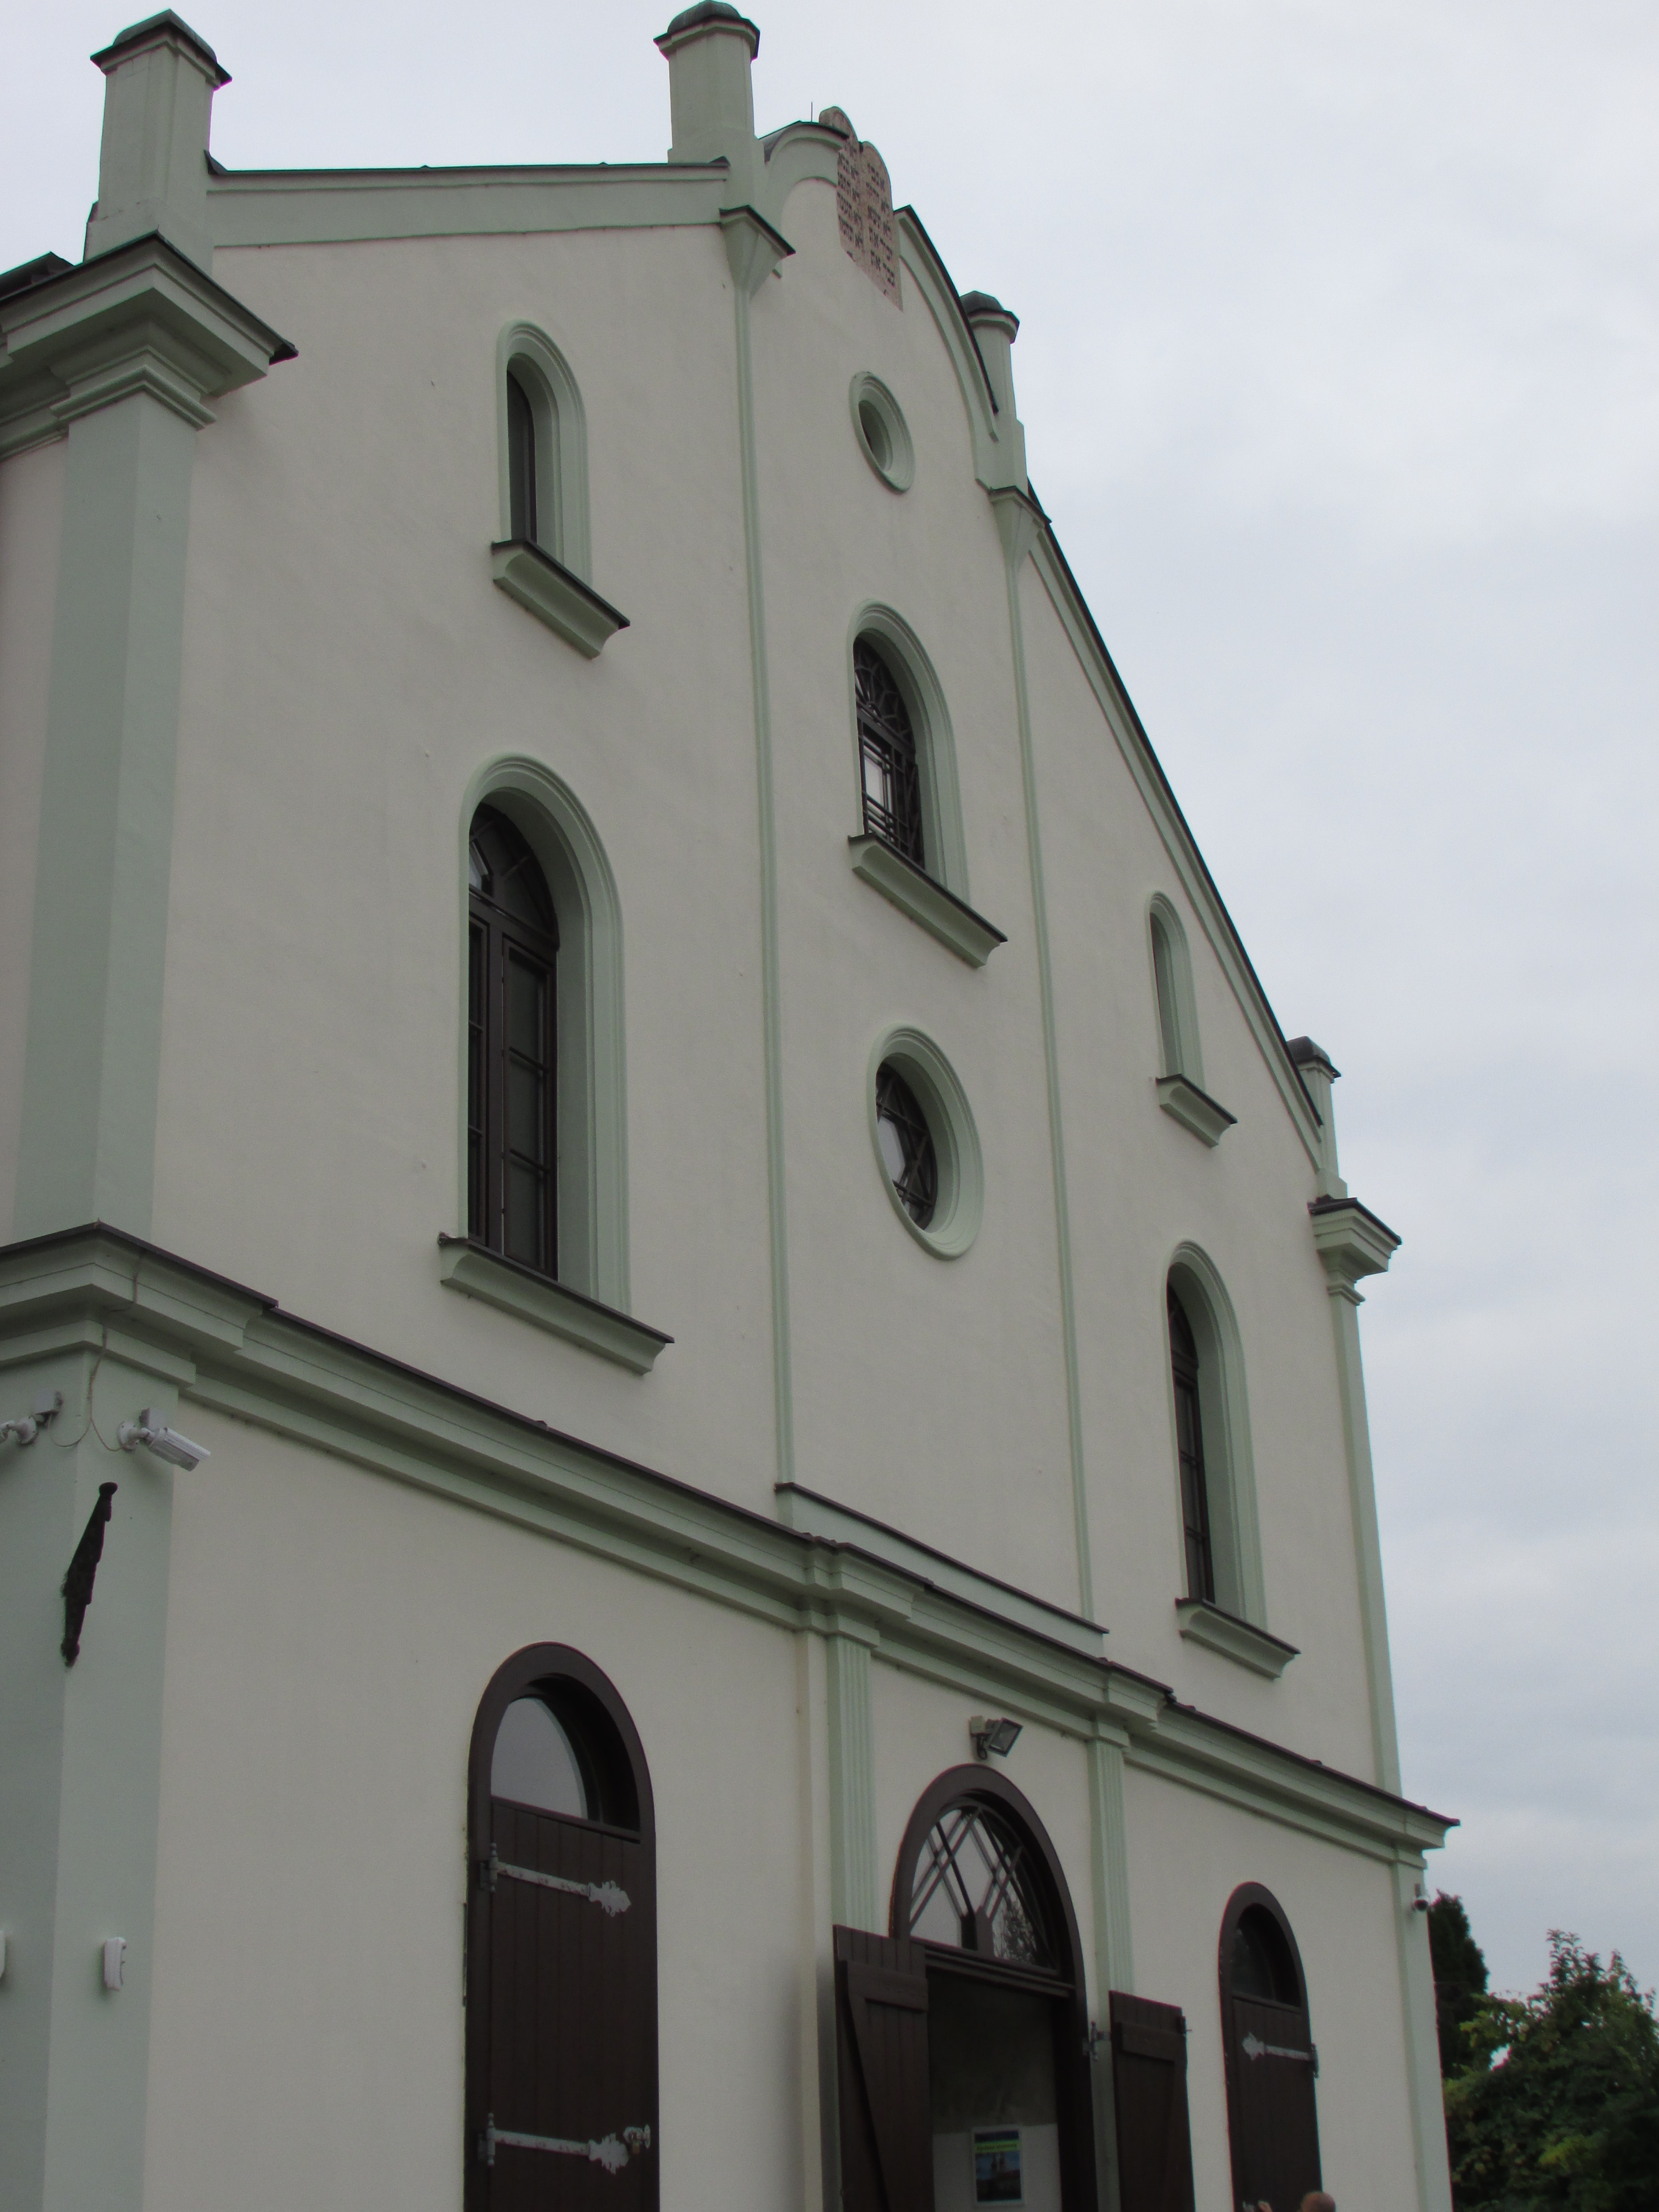
cafe, architecture, building, facade, church, chapel, place of worship, bell tower, steeple, monastery, synagogue, slovakia, trnava, spanish missions in california